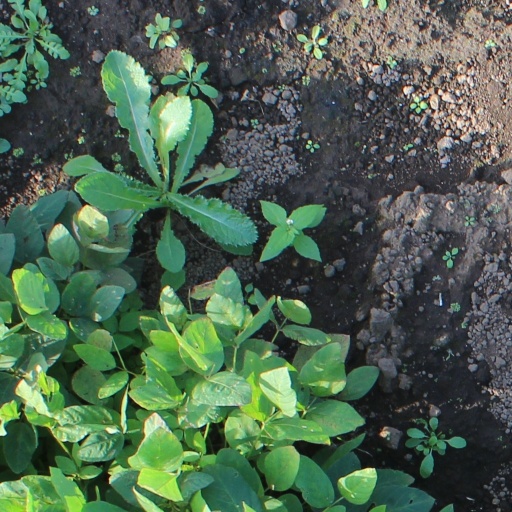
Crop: soybean